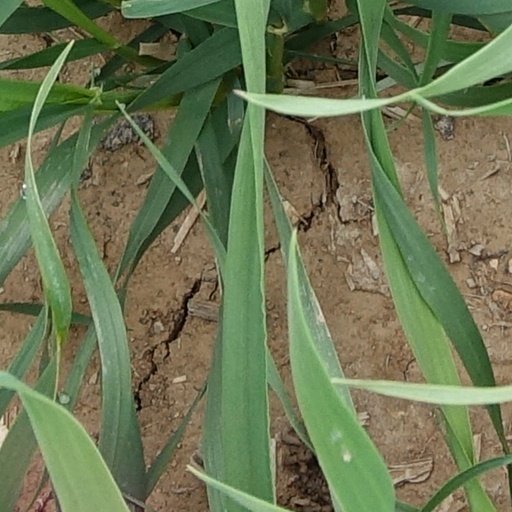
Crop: wheat